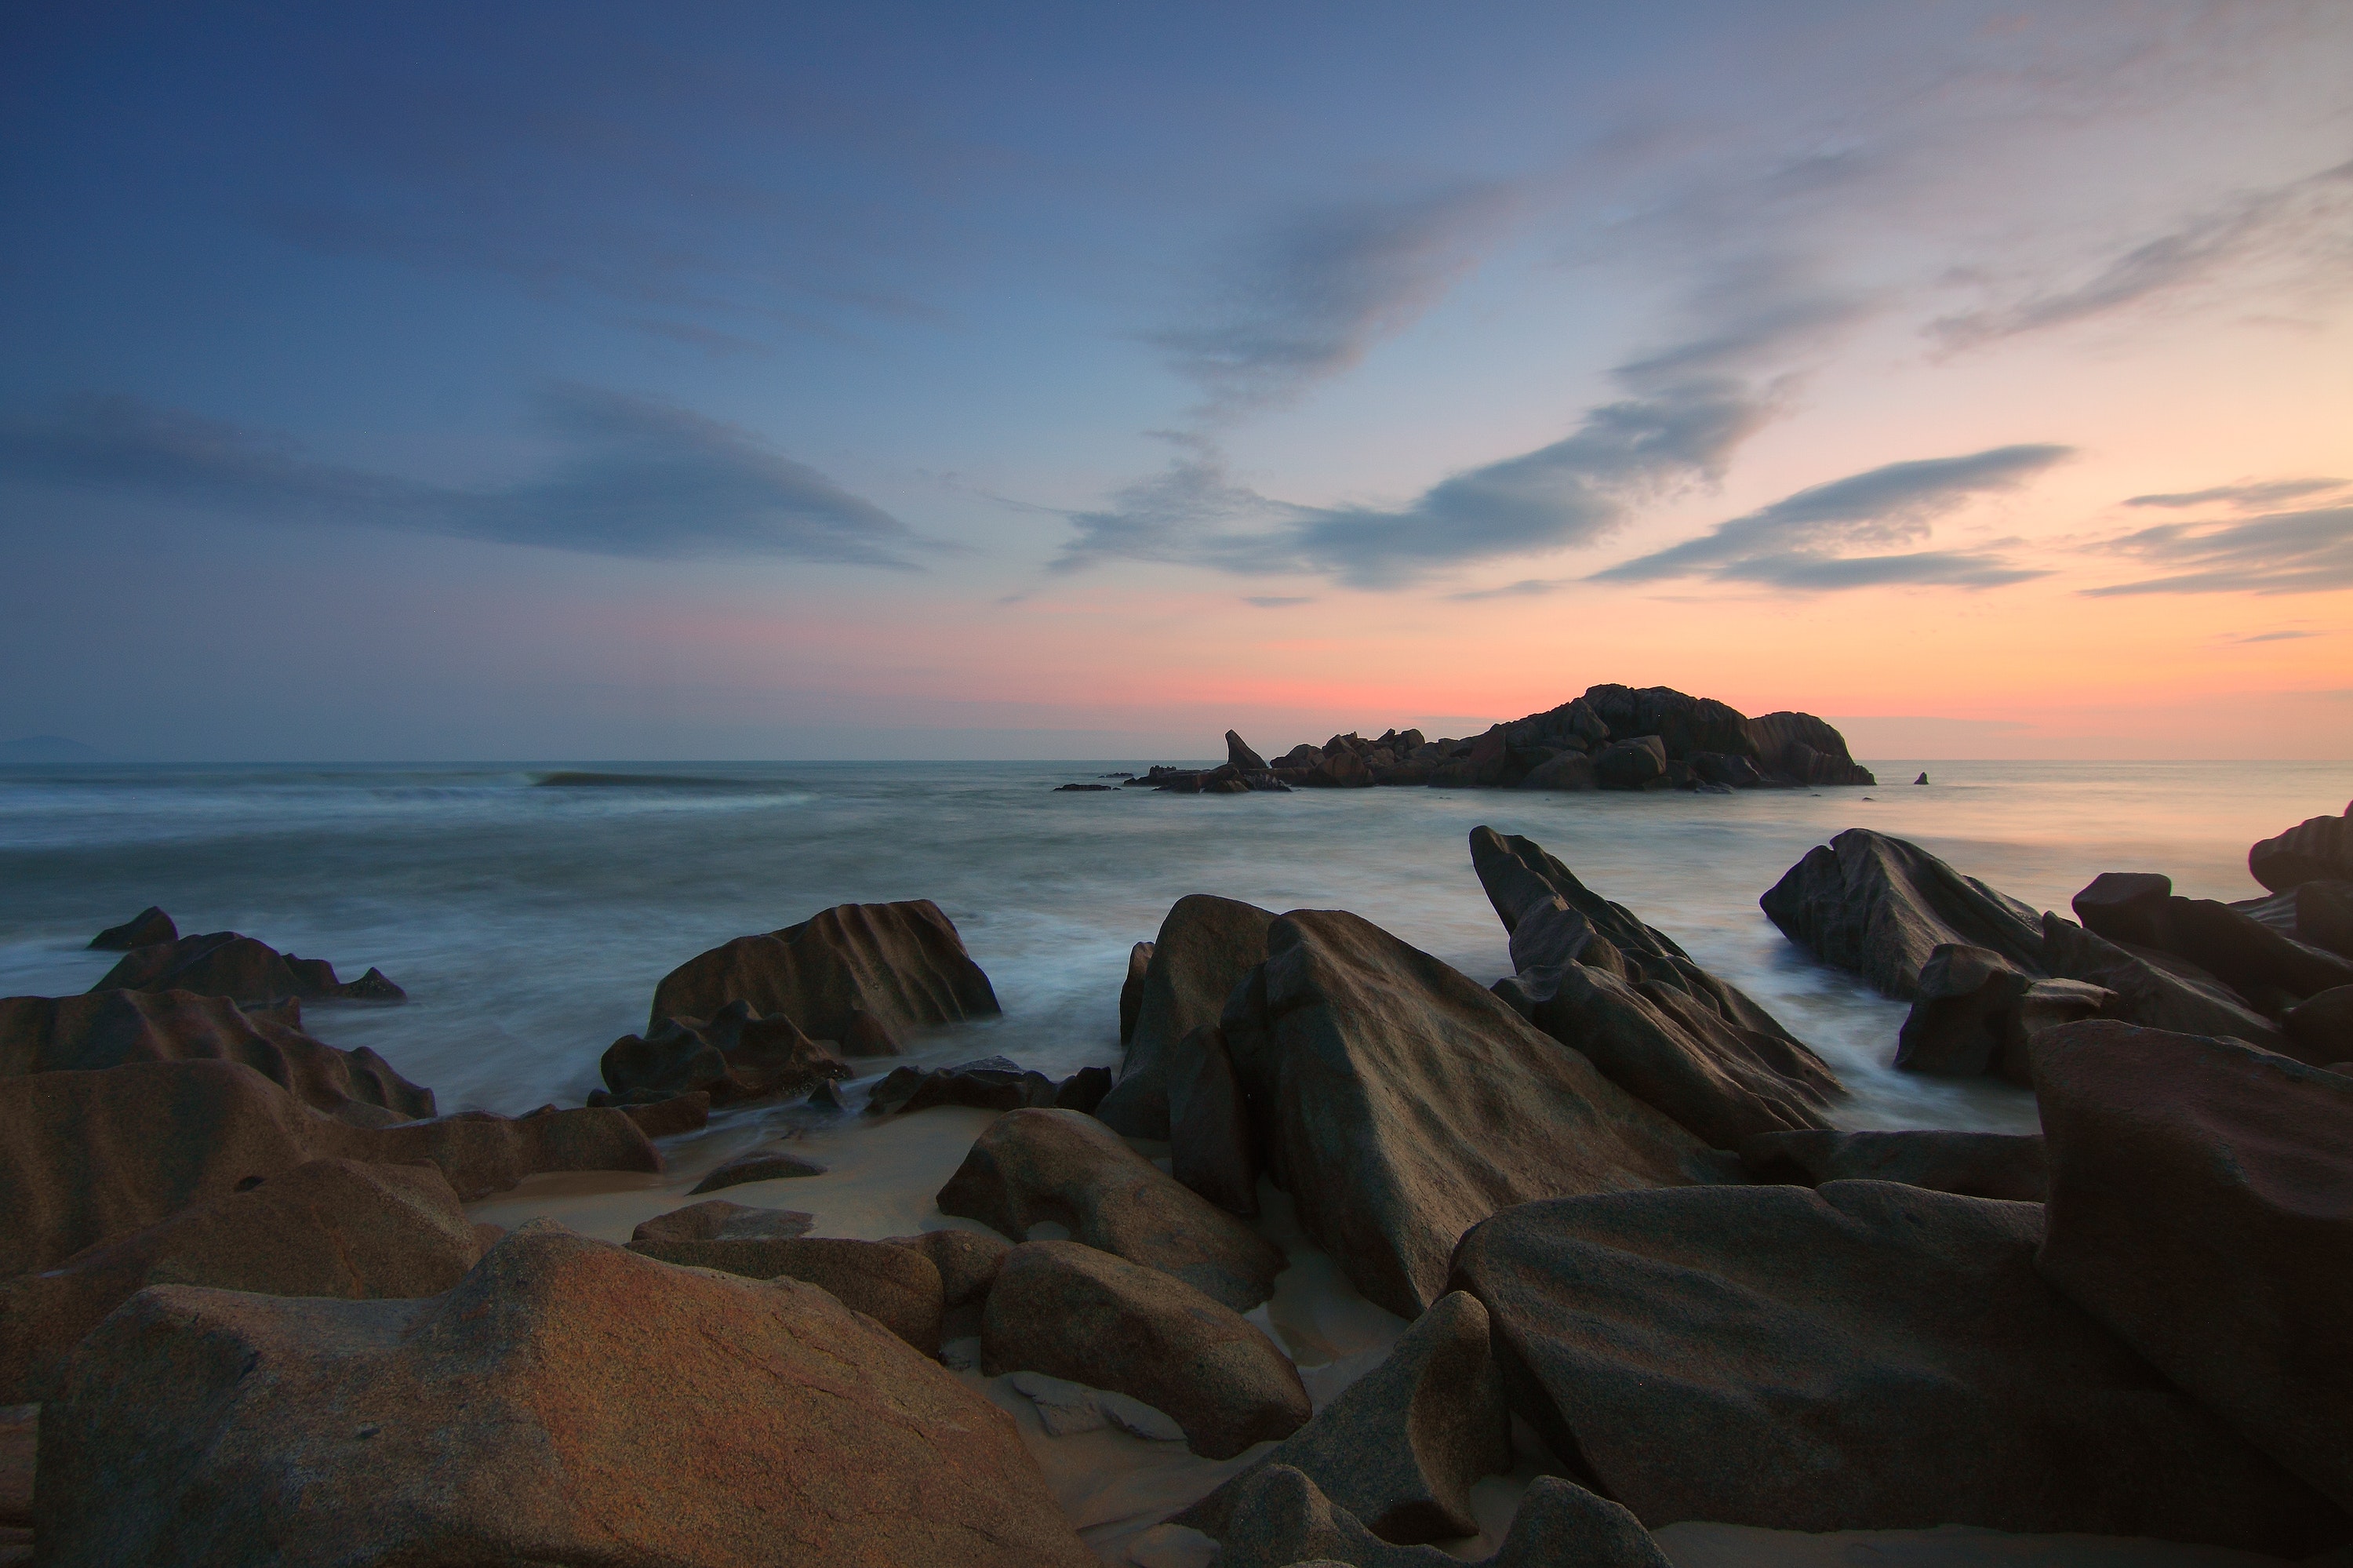
body of water, sky, sea, nature, horizon, shore, ocean, coast, rock, beach, water, morning, dusk, cloud, coastal and oceanic landforms, evening, headland, calm, landscape, wave, skerry, sand, wind wave, sunset, atmosphere, dawn, tropics, bay, formation, promontory, sunrise, geology, photography, sunlight, terrain, afterglow, cape, cumulus, klippe, cliff